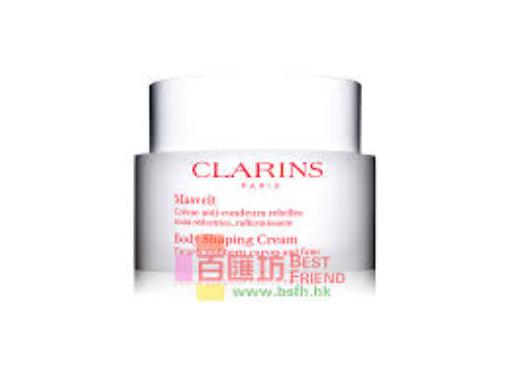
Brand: clarins
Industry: Necessities